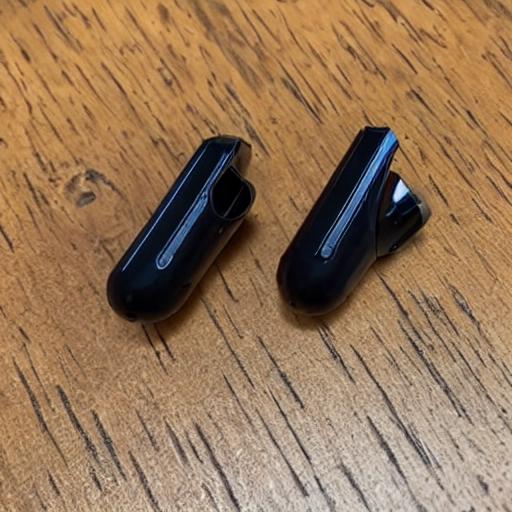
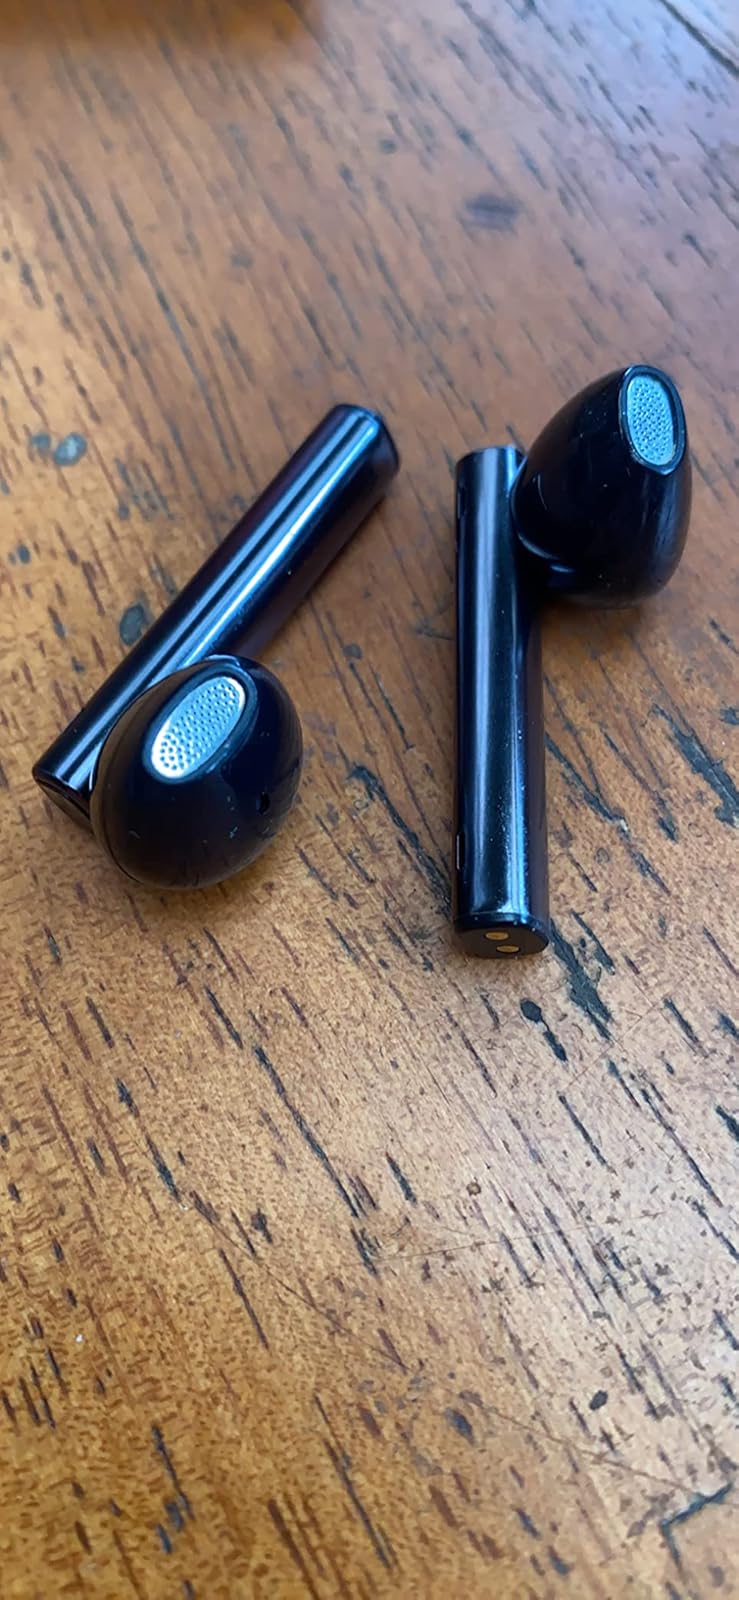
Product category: earbuds
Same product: no